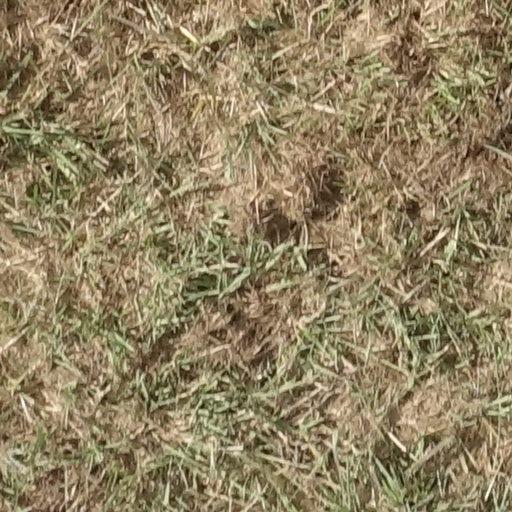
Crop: sorghum